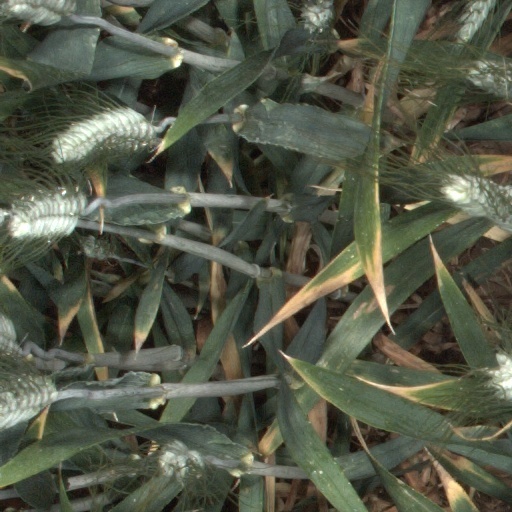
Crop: wheat